George Henschel

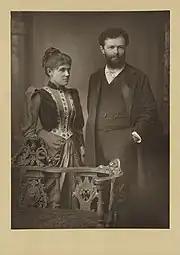
Photograph of Henschel with his wife Lillian (1891)

In 1877, Henschel began a successful career in England, singing at the principal concerts. In 1881, he married the American soprano, Lilian June Bailey (1860–1901), who was associated with him in a number of vocal recitals throughout the United States and nearly all Europe until 1884. Henschel's very highly developed sense of interpretation and style made him an ideal concert singer, while he was no less distinguished as accompanist. In fact he sometimes combined both functions; he made records as late as 1928 for the Columbia Graphophone Company, singing Lieder by Schubert and Schumann to his own accompaniment.